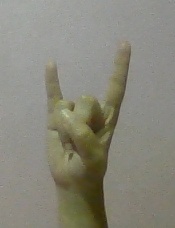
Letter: la